List of liberal theorists

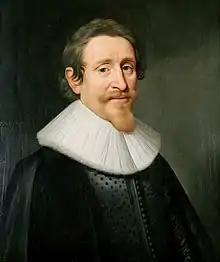
Hugo Grotius

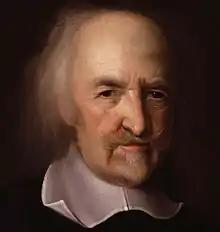
Thomas Hobbes

Thomas Hobbes (England, 1588–1679) theorized that government is the result of individual actions and human traits, and that it was motivated primarily by "interest", a term which would become crucial in the development of a liberal theory of government and political economy, since it is the foundation of the idea that individuals can be self-governing and self-regulating. His work "Leviathan", did not advocate this viewpoint, but instead that only a strong government could restrain unchecked interest: it did, however, advance a proto-liberal position in arguing for an inalienable "right of nature," the right to defend oneself, even against the state. Though his own ideological position is open to debate, his work influenced Spinoza, Locke, Hamilton, Jefferson, Madison and many other liberals.